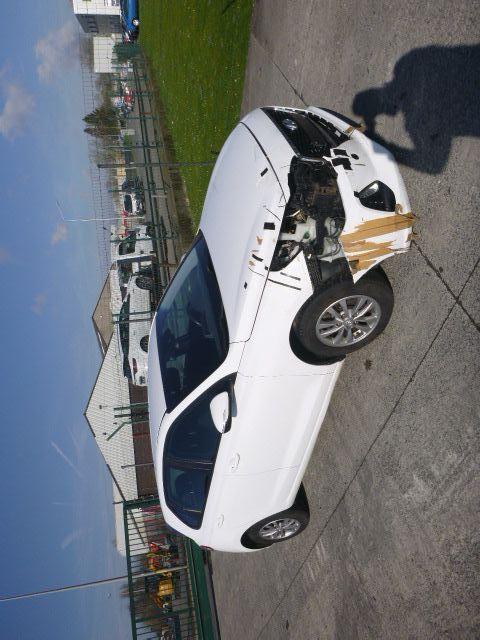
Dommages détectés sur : plaque d'immatriculation avant, pare-choc avant, feu avant droit, feu avant gauche, capot, aile avant droite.
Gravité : majeur